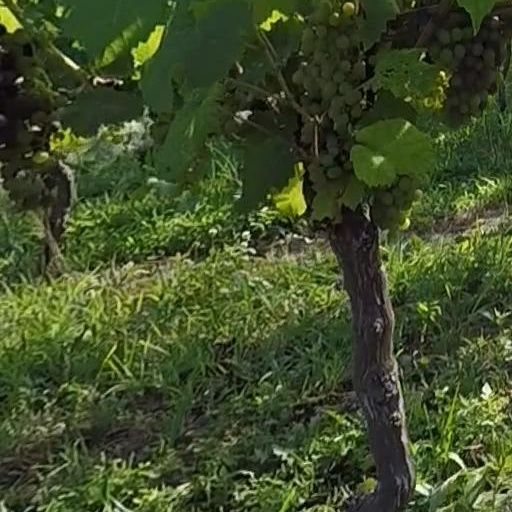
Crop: grape